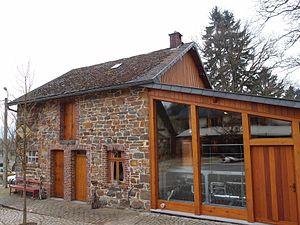
La Brasserie de Bellevaux est une entreprise artisanale belge située dans le village de Bellevaux faisant partie de la commune de Malmedy en province de Liège dans les Ardennes belges. Elle produit cinq bières spéciales dont quatre appelées « Bellevaux ». Ces bières sont brassées dans d'anciennes cuves en cuivre.